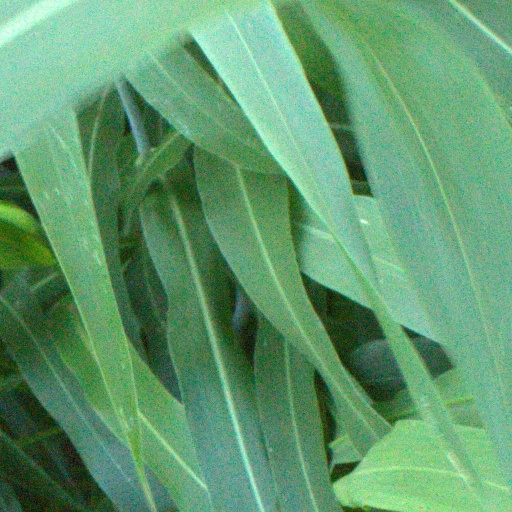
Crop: sorghum